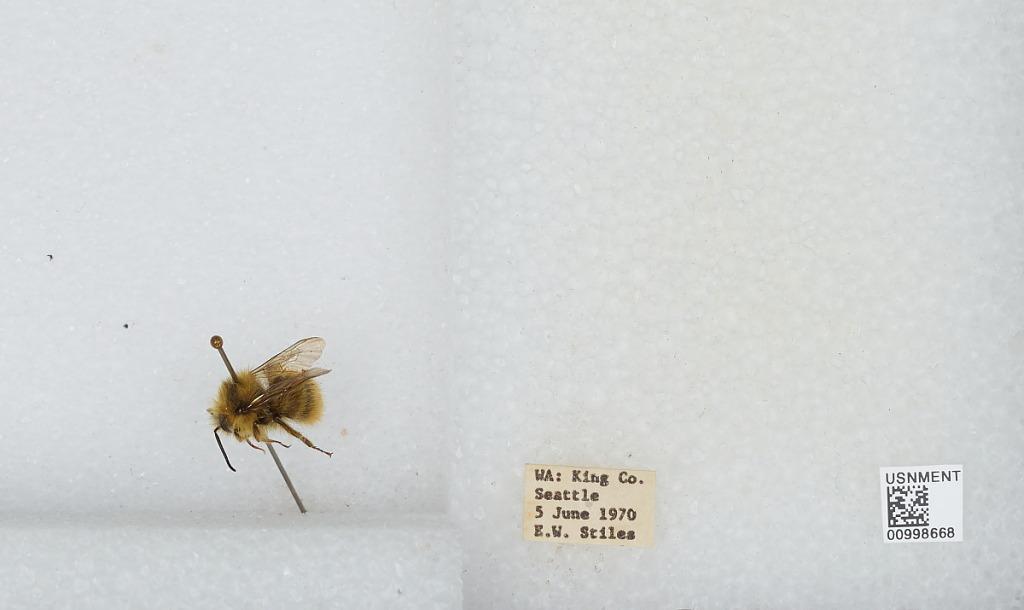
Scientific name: Bombus (Pyrobombus) mixtus Cresson
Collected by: E. Stiles
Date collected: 1970-6-5
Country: United States
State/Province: Washington
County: King
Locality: Seattle
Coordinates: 47.6097, -122.333